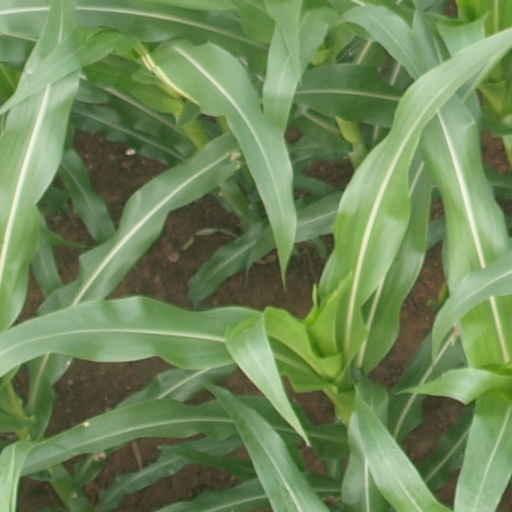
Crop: maize; corn